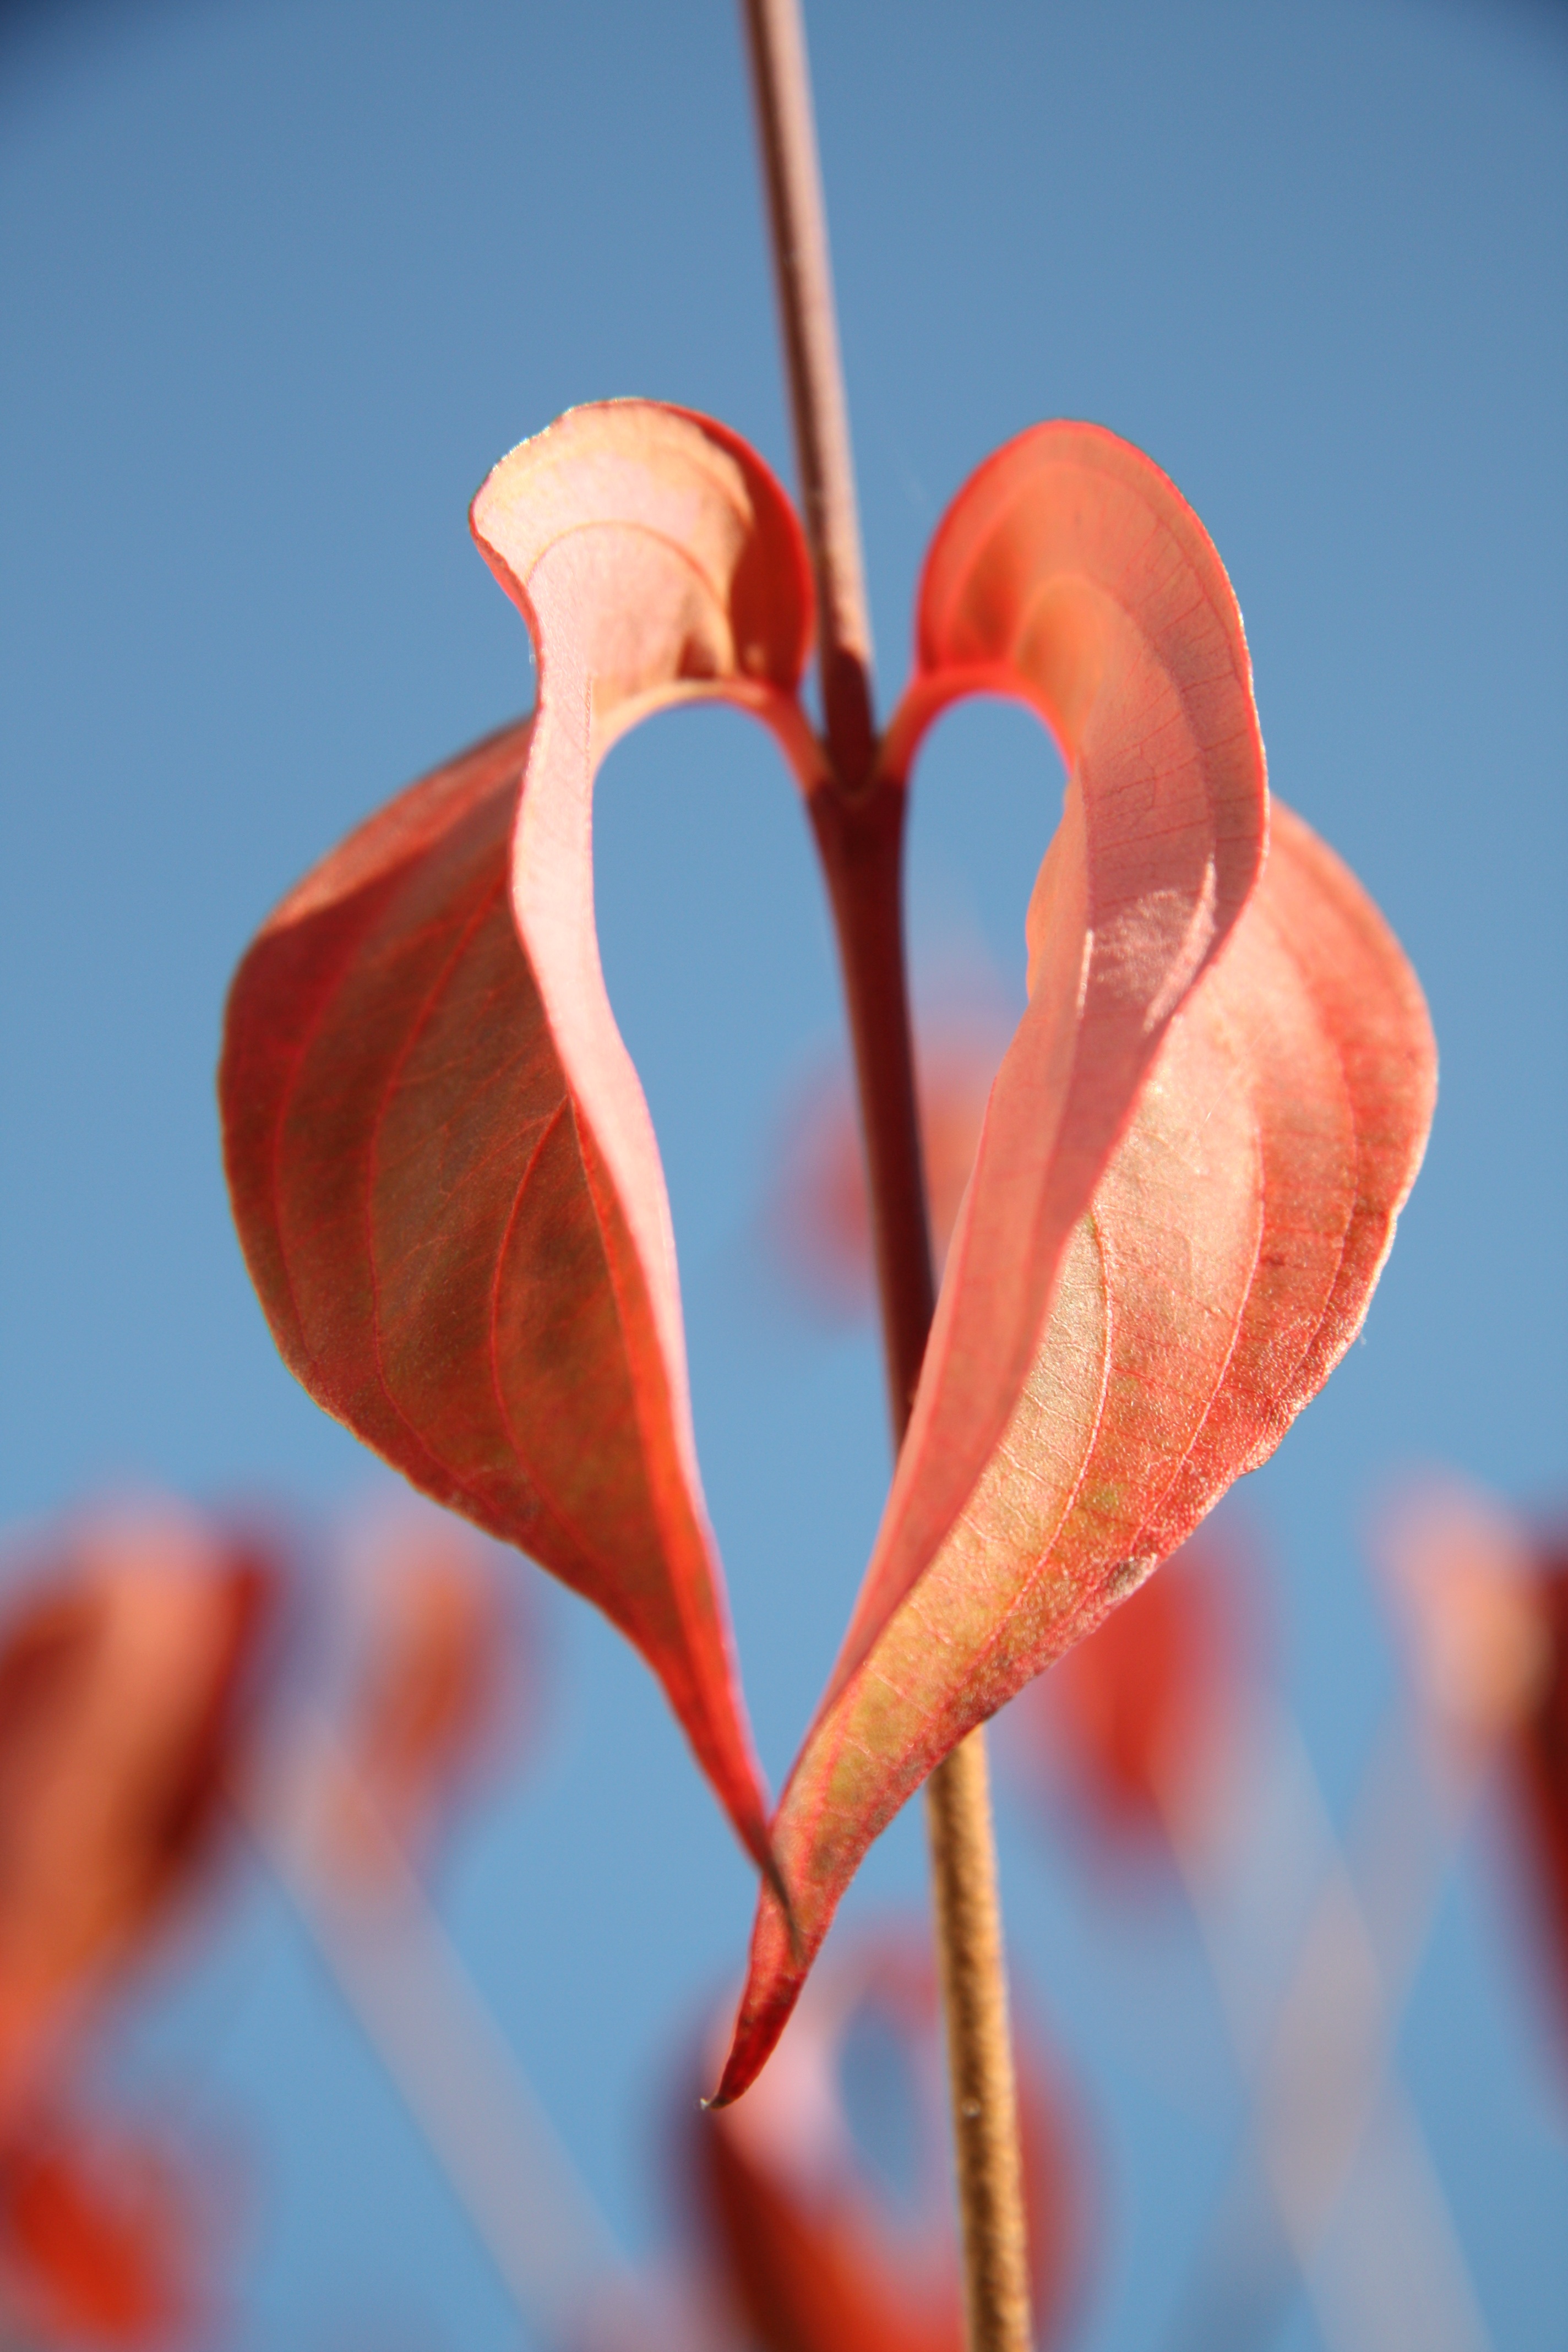
plant, photography, leaf, flower, petal, love, heart, red, symbol, romantic, flora, close up, heart shaped, leaves, organ, macro photography, valentine's day, flowering plant, sweetheart, plant stem, land plant